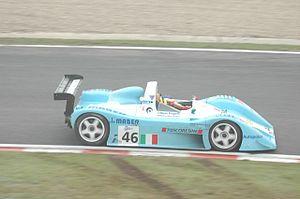
Lucchini Engineering ou plus simplement Lucchini est une marque de voiture de sport italienne fondée en 1980 par Giorgio Lucchini et basée à Porto Mantovano. Elle s'est fait connaître en endurance et en course de côte.
La Lucchini SR2 est une voiture de course construite par le constructeur automobile italien Lucchini Engineering. Elle est homologuée pour courir dans les catégories Le Mans Prototype de l'Automobile Club de l'Ouest.